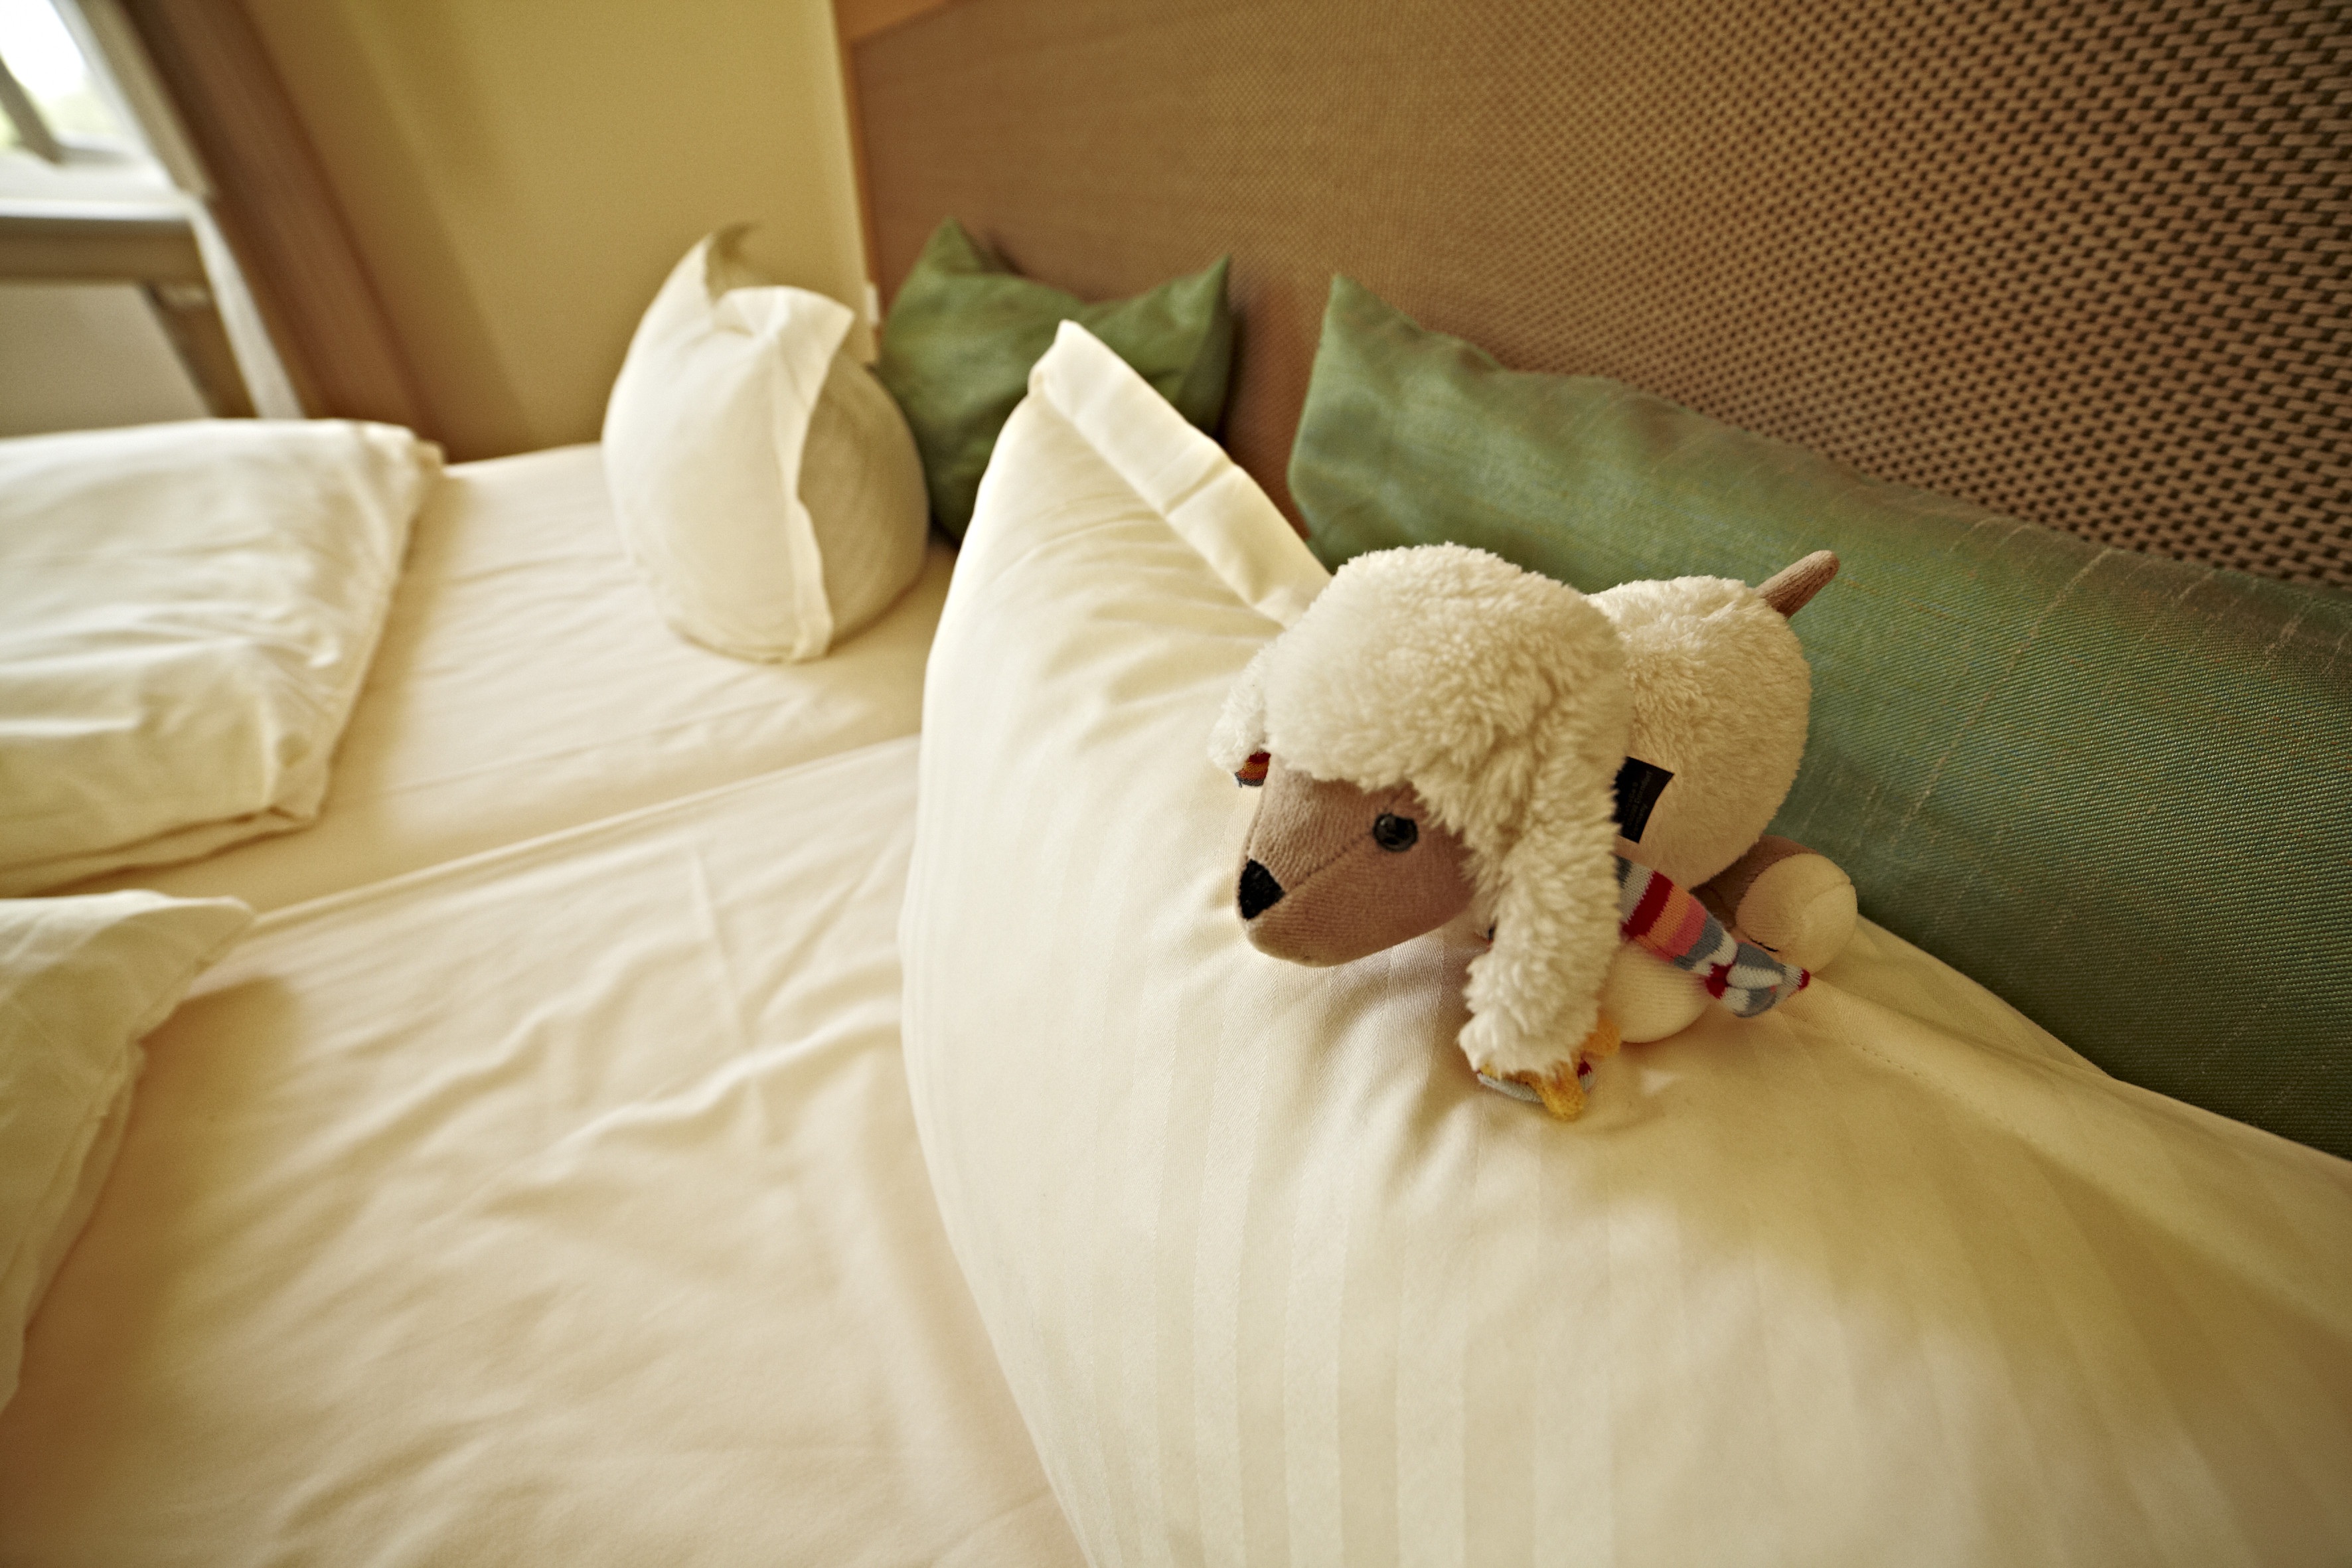
flower, furniture, pillow, product, textile, sleep, bed, dog like mammal